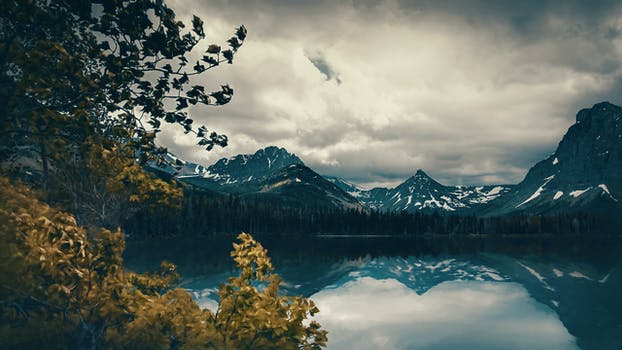
Label: No Watermark